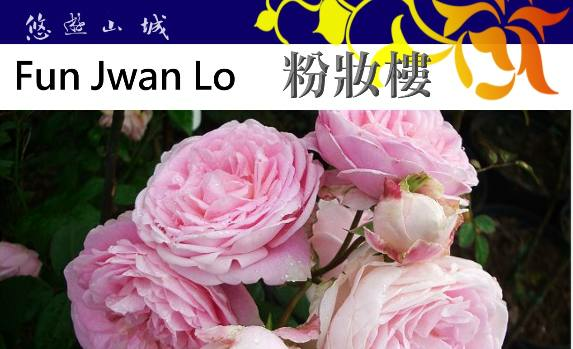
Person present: No